Dodderidgian Library

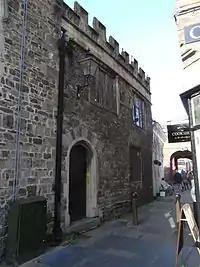
The Dodderidgian Library, Barnstaple. View looking northward along Church Walk towards Butchers Row

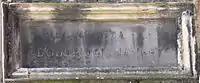
Stone tablet set into external wall of The Dodderidgian Library, Barnstaple, inscribed: "Bibliotheca Doddridgiana 1667"

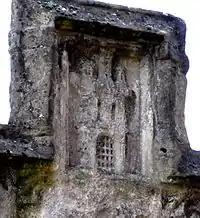
Crenellation on The Dodderidgian Library, showing the armorials of the Corporation of Barnstaple: "Gules, a castle of three towers conjoined argent the centre tower larger than the others"

The Dodderidgian Library (Latin: "Bibliotheca Doddridgiana") was founded in 1667 in Barnstaple, North Devon, England, by Judith Dodderidge, third wife and widow of John Dodderidge (1610–1659) of Barnstaple and Bremridge, South Molton, MP. It represents one of the earliest town libraries in England which continues in existence since its foundation.